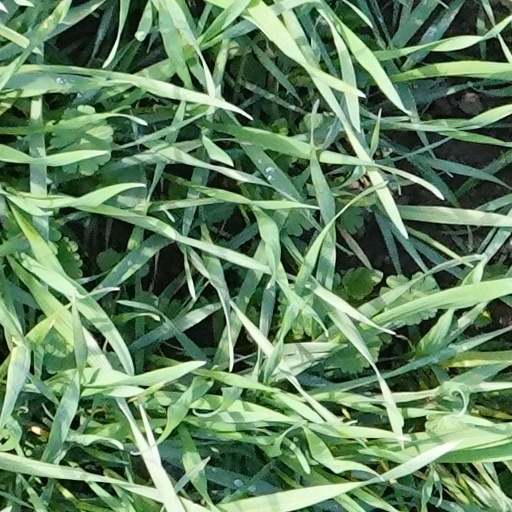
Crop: wheat